Riverboarding

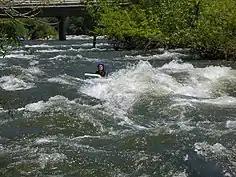
A riverboarder floats down the Kern River at about 110 m/s (4,000 cu ft/s).

Riverboarding is a boardsport in which the participant lies prone on their board with fins on their feet for propulsion and steering. This sport is also known as hydrospeed in Europe and as riverboarding or white-water sledging in New Zealand, depending on the type of board used. Riverboarding includes commercial, recreational and the swiftwater rescue practice of using a high-flotation riverboard, designed for buoyancy in highly aerated water.